I, Darrin, Take This Witch, Samantha

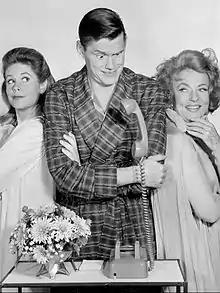
A promotional photograph for the pilot. Left to right: Elizabeth Montgomery as Samantha, Dick York as Darrin, Agnes Moorehead as Endora.

"I, Darrin, Take This Witch, Samantha" (also known simply as "I, Darrin") is the pilot episode of American television series "Bewitched". The episode was produced three weeks after starring actress Elizabeth Montgomery gave birth to her first child with her husband, series director William Asher. The episode was written by Sol Saks, the creator of the series, and initially aired September 17, 1964 on ABC. José Ferrer served as the episode's narrator, starting with the words, "Once upon a time...". Ferrer was not credited for this role. In the episode, Samantha Stephens promises her new husband Darrin that she will not use magic, a promise that initiates a pattern that continues into each subsequent episode of the series; the conflict in each episode surrounds Samantha's failed attempts to keep her promise.